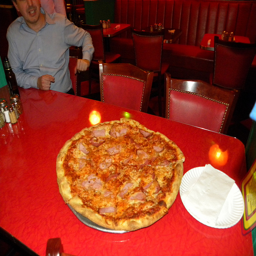
A large pizza is seen on a red table in a restaurant.
A large pizza on a table in a large restaurant.
a large pizza that is on a big pan
A man is setting at a table with a large pizza.
a large pizza on a pan on a table